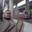
Label: streetcar